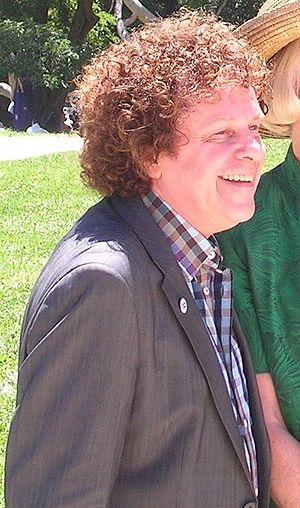
Leo Sayer, de son vrai nom Gerard Hugh Sayer est un chanteur né le 21 mai 1948 à Shoreham-by-Sea.